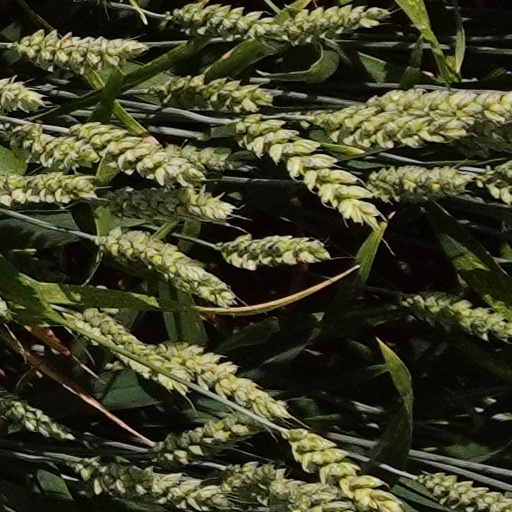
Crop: wheat